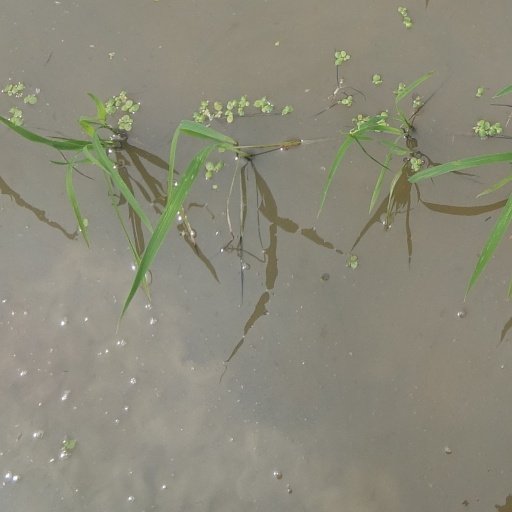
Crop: rice